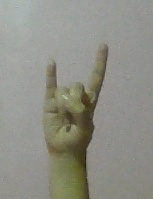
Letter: la